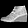
Label: Ankle boot